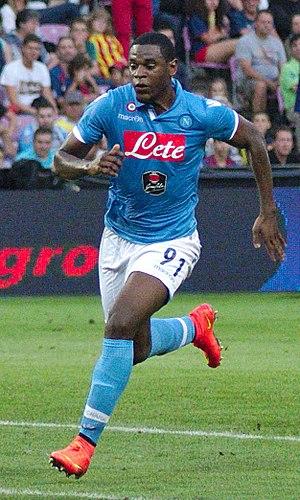
Duván Esteban Zapata Banguero, né le 1ᵉʳ avril 1991 à Cali en Colombie, est un footballeur international colombien. Il évolue au poste d'avant-centre à l'Atalanta Bergame.